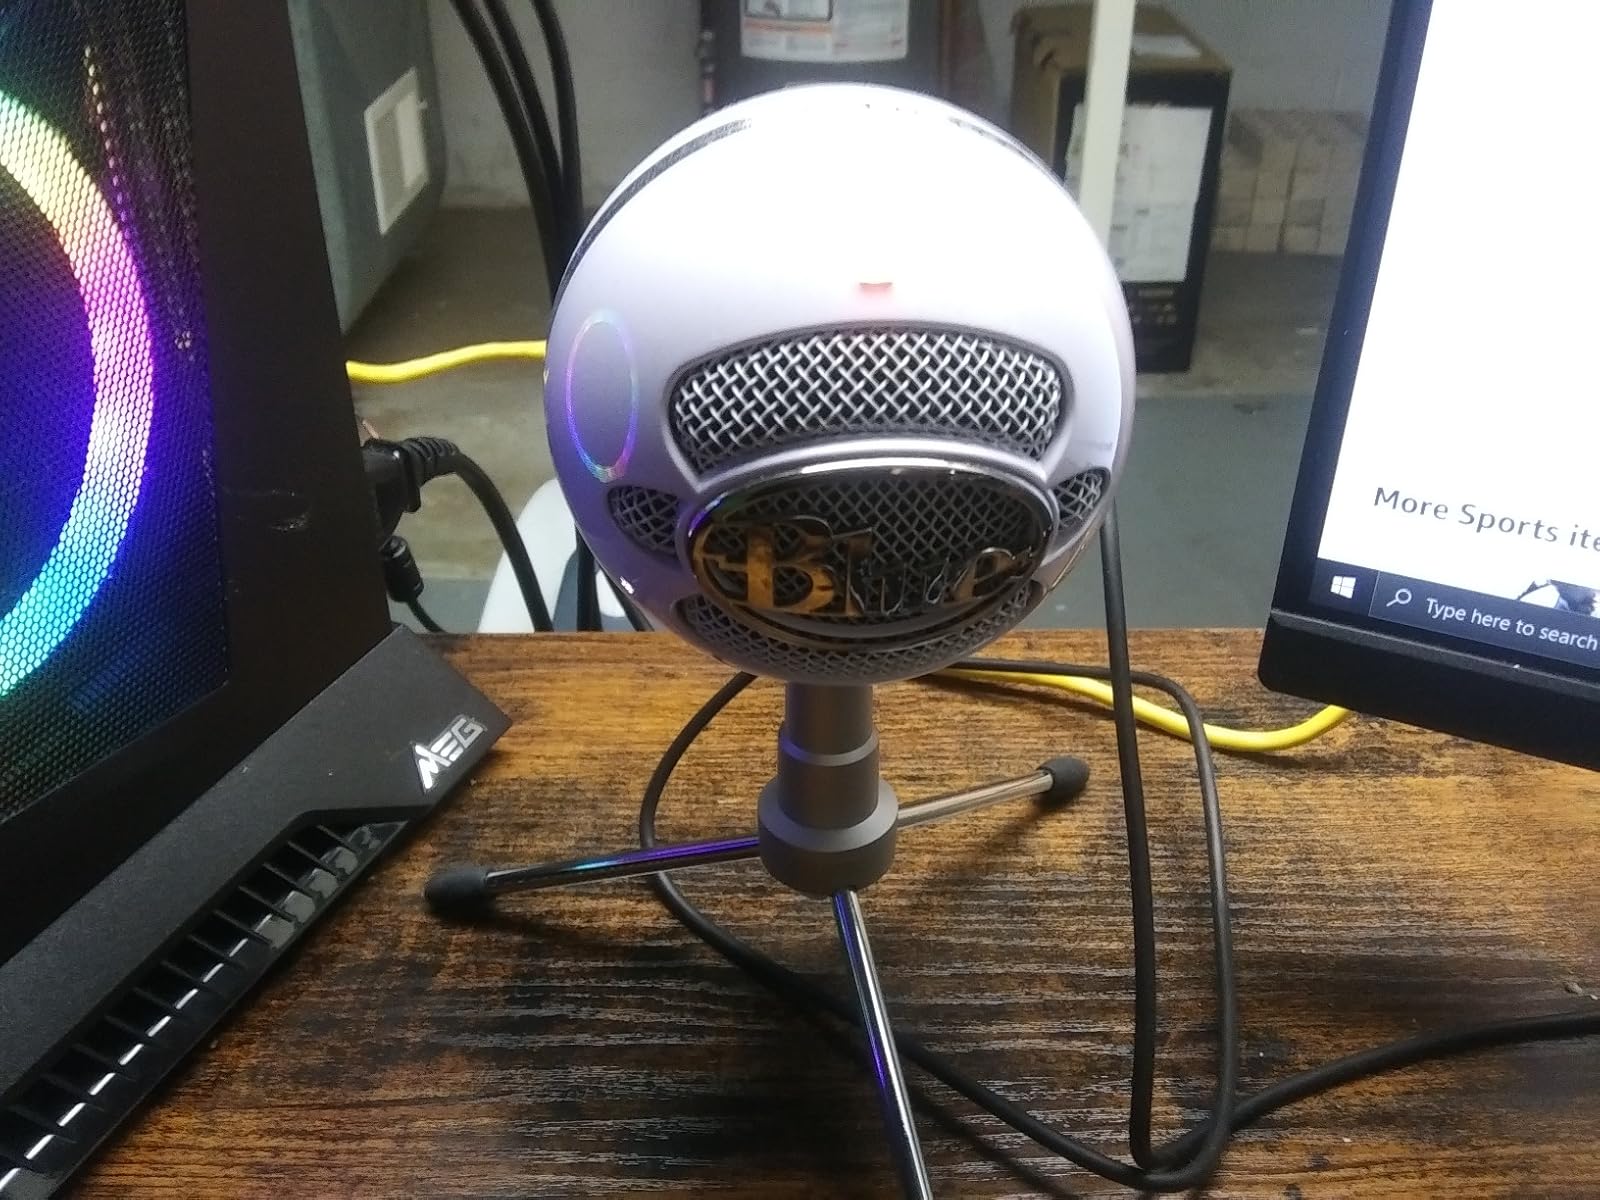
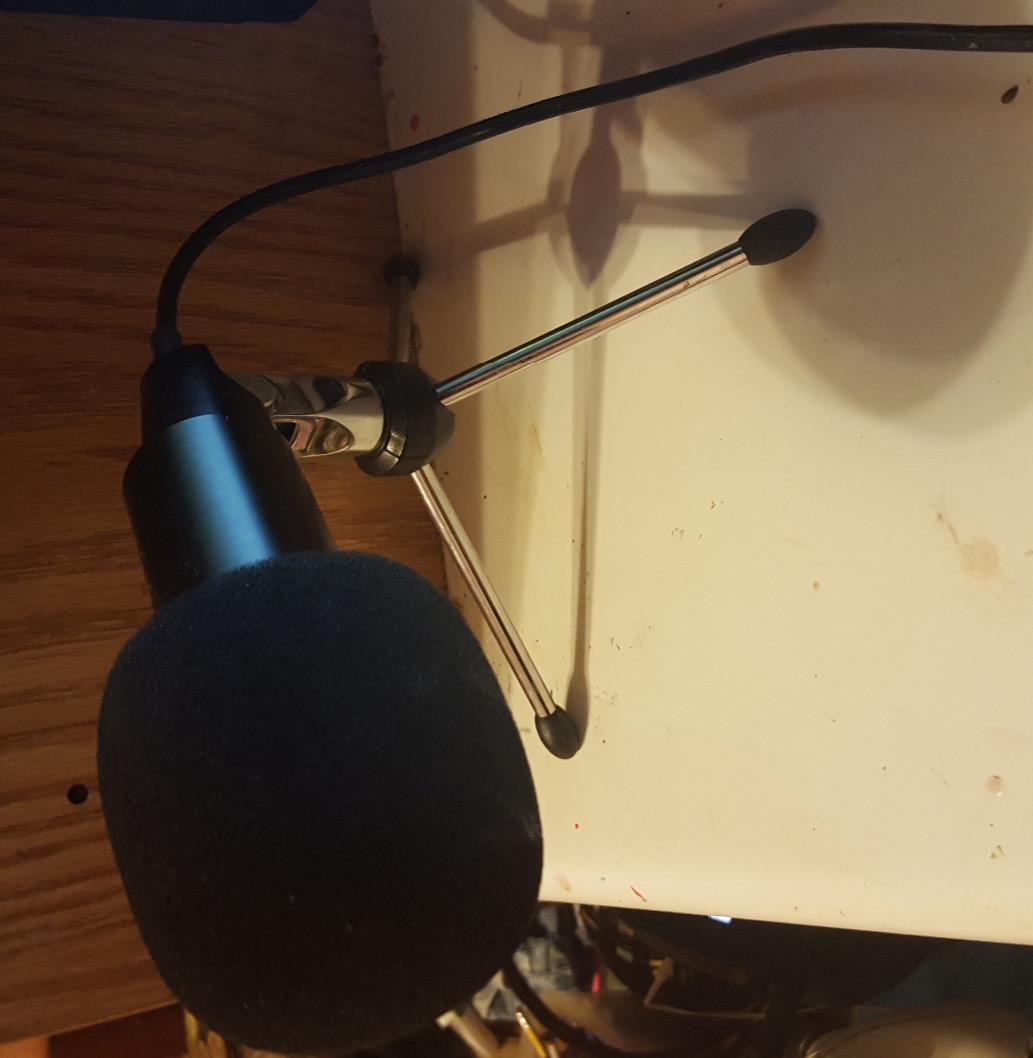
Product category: microphone
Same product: no